The Racer (film)

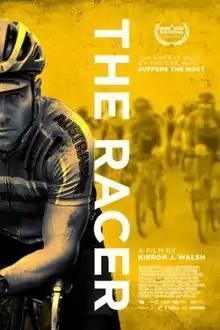
Theatrical release poster

The Racer is a 2020 sports drama film. The film stars Louis Talpe, Matteo Simoni, Tara Lee, Iain Glen and Karel Roden.